Régis Ovion

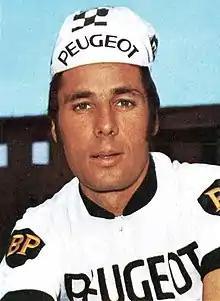

Régis Ovion (born 3 March 1949) is a French former road racing cyclist. As an amateur he won the individual world title and the Tour de l'Avenir in 1971 and placed 15th in the road race at the 1972 Summer Olympics. After the Olympics he turned professional and rode the Tour de France in 1973–78 and 1980–81 with the best result of tenth place in 1973. He also won the French National Road Race Championships in 1975.